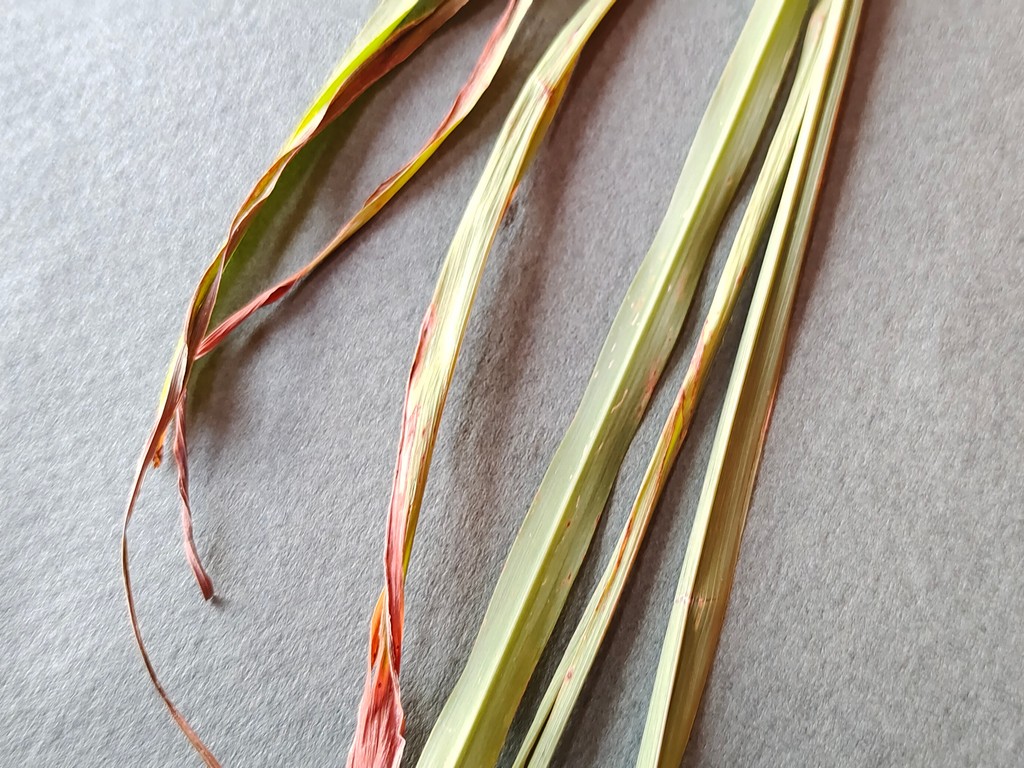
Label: Unhealthy